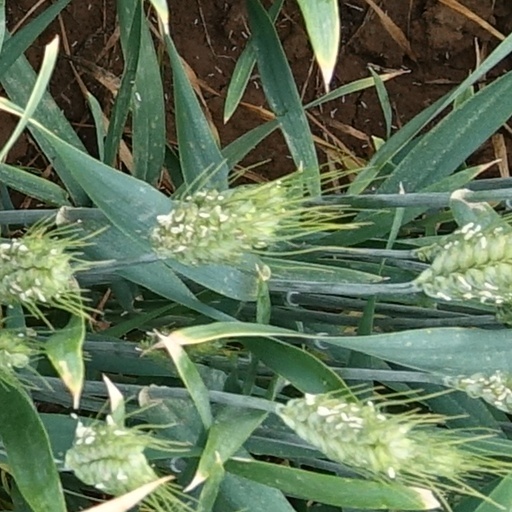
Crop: wheat